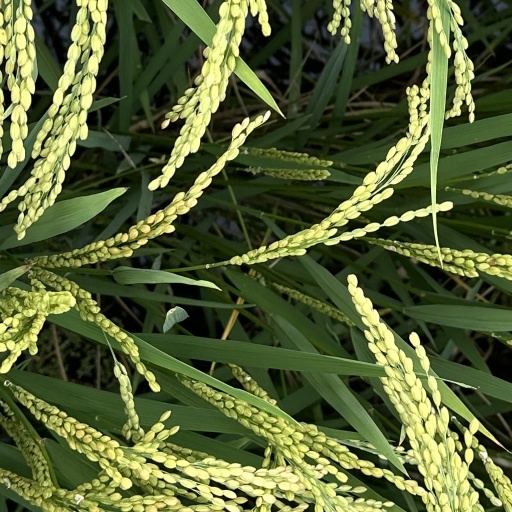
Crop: rice